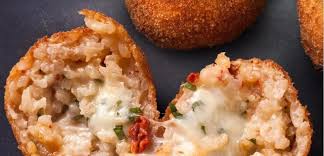
Waste category: biological